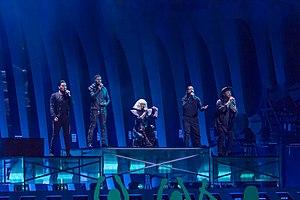
La Bulgarie participe au Concours Eurovision de la chanson, depuis sa cinquantième édition, en 2005, et ne l’a encore jamais remporté.